Satigny

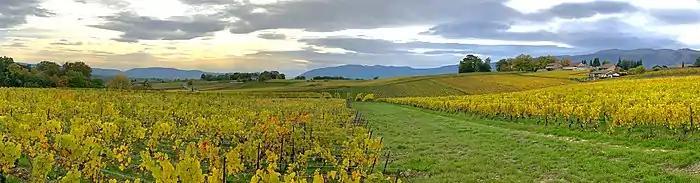
The typical landscape of Satigny, with the Jura mountains in the background

Although some pedestrian crossings still exist on the route of Bourdigny and Moulin Fabry, after the closure of the small custom offices in 1993, the Franco-Swiss border is not crossed by any road in Satigny. This, coupled with the border created by the Allondon, and the 4-lane D-884 road on the French side, has separated the town from the French territory and there are very few relations between both sides.